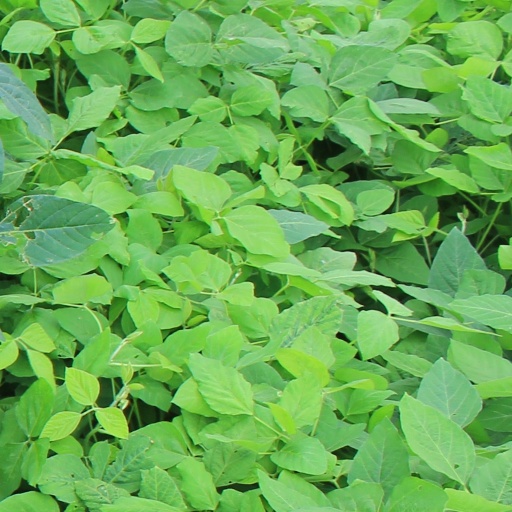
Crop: soybean